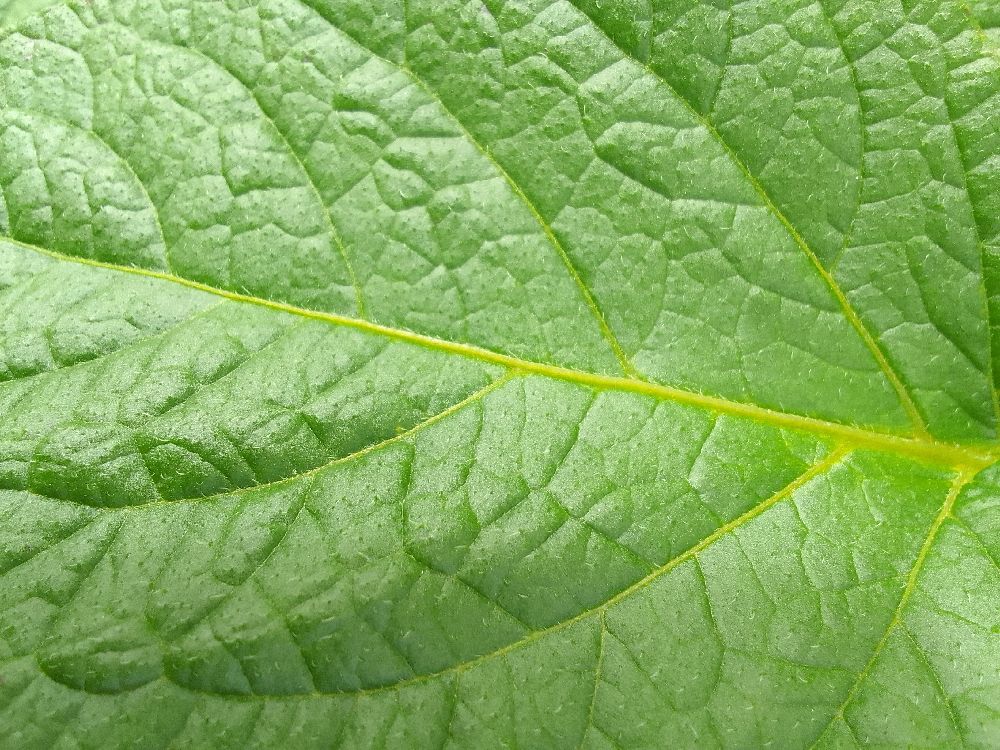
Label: Healthy